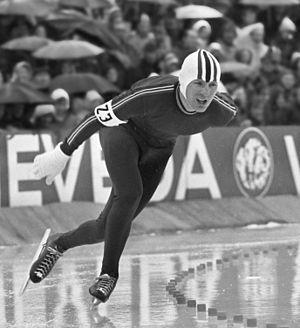
Sten Stensen, né le 18 décembre 1947 à Drammen, est un patineur de vitesse norvégien notamment quatre fois médaillé olympique.